Coventry Climax

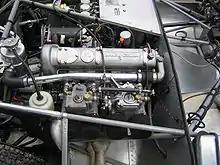
1,098cc "FWA" installed in a Lotus 17

The FW 38 hp 1,020 cc straight-four SOHC was designed by Hassan and Mundy as the motive unit for a portable service fire pump which was supplied to the government under three contracts totaling over 150,000 units. This engine was revolutionary in its lightness, with a bare weight of 180 pounds, combined with the maintenance-free valve adjustment using shims under an overhead camshaft.